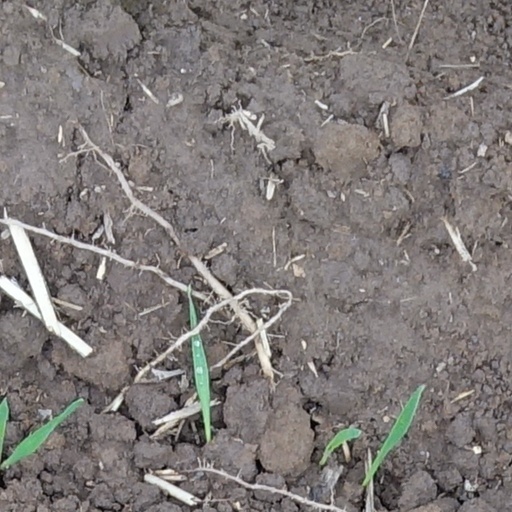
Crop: wheat